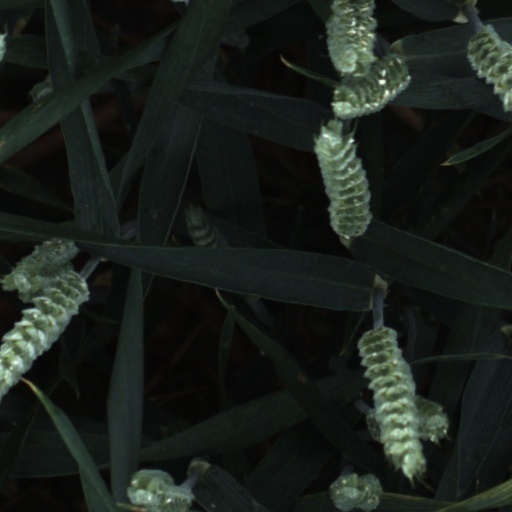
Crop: wheat